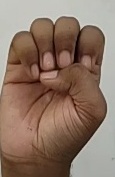
ASL sign: E